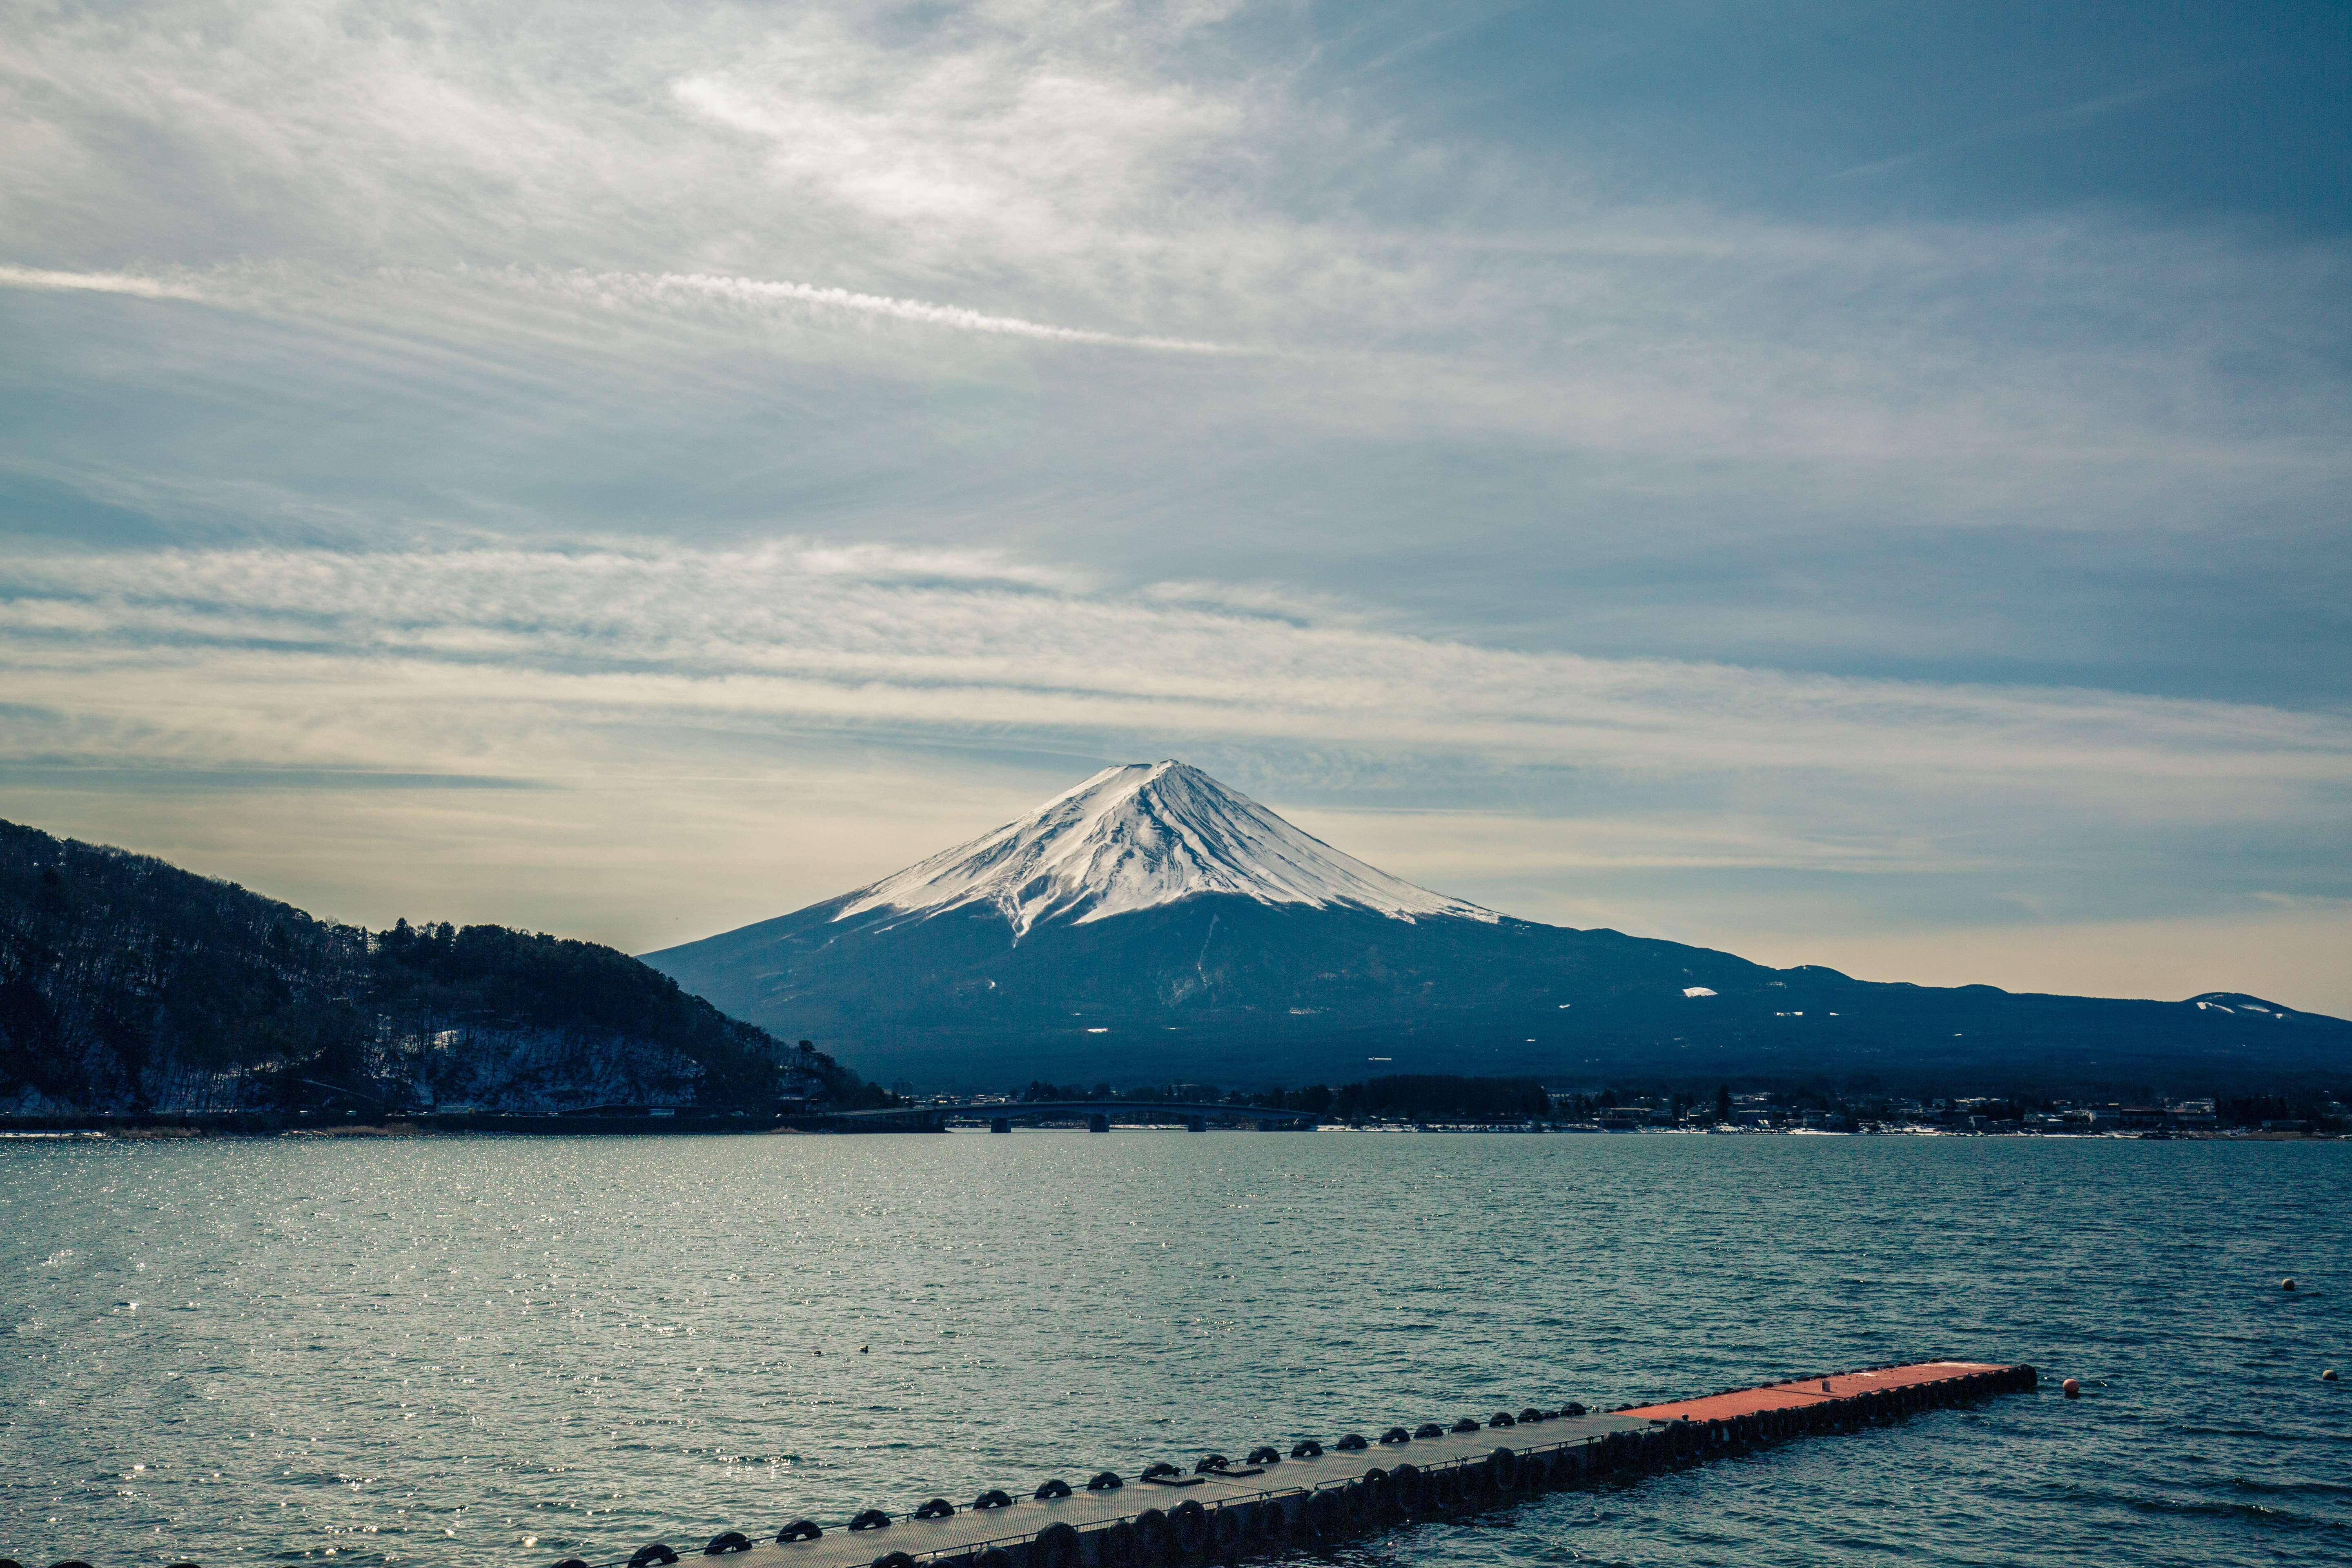
sea, ocean, horizon, mountain, snow, cloud, sky, sunlight, morning, wave, lake, dawn, dusk, ice, reflection, vehicle, bay, fjord, reservoir, arctic, japan, geography, loch, landform, fuji san, mountan